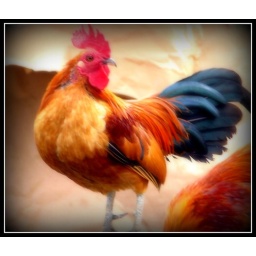
Farm in tuscumbia -Marcus on field trip and pizza for lunch